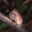
Label: frog